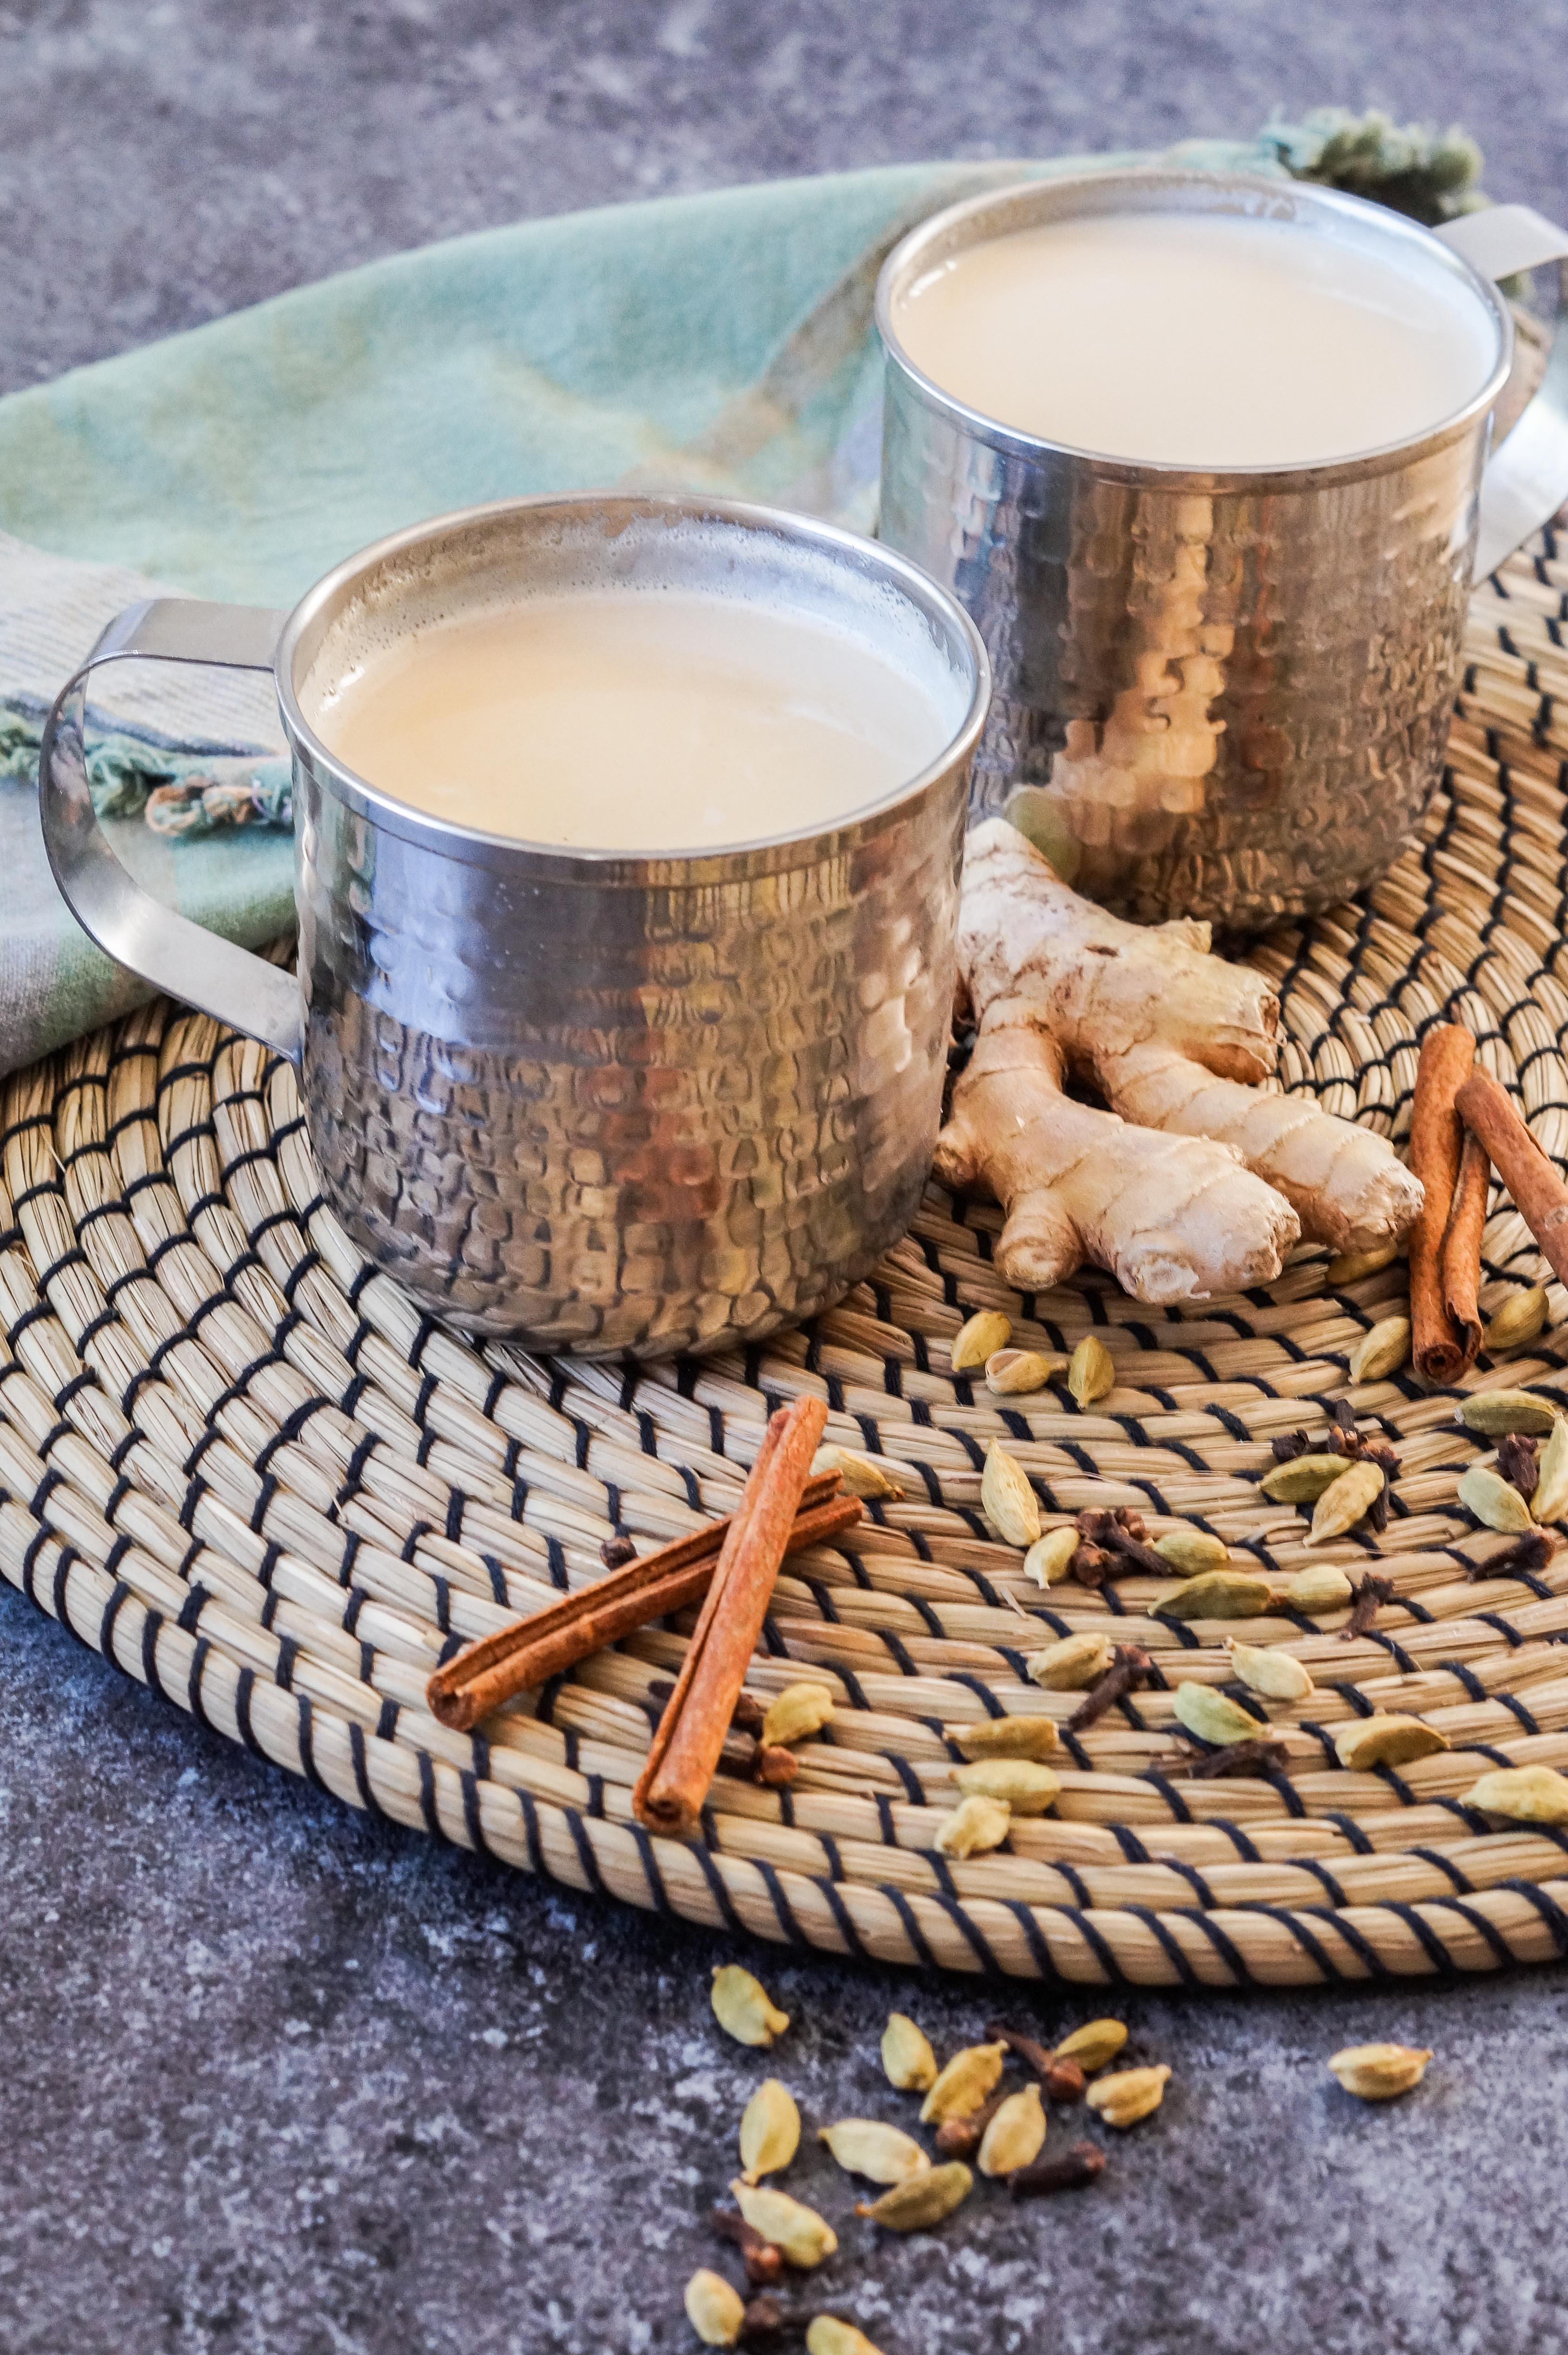
Dish: chai